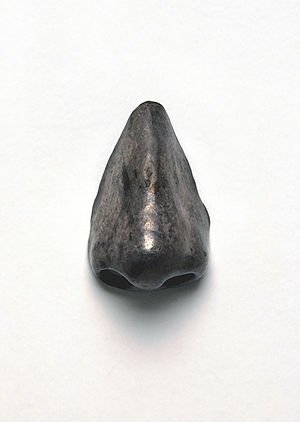
Tycho Brahe / Universitetet / Tychos næse
En kunstig næse af den type Brahe brugte. Dette eksemplar blev dog ikke ejet af Brahe.
"Thyge Ottesen Brahe, oftest kaldet Tycho Brahe var en dansk astronom og adelsmand, som betragtes som grundlæggeren af den moderne observerende astronomi. Fornavnet ""Tycho"" er en latinisering af det danske Thyge. Han blev født i Skåne på Knudstrup uden for Landscrone og døde i Prag i Bøhmen, hvor han er begravet i Teyn-kirken. Krateret Tycho på Månen og krateret Tycho Brahe på Mars er opkaldt efter ham.